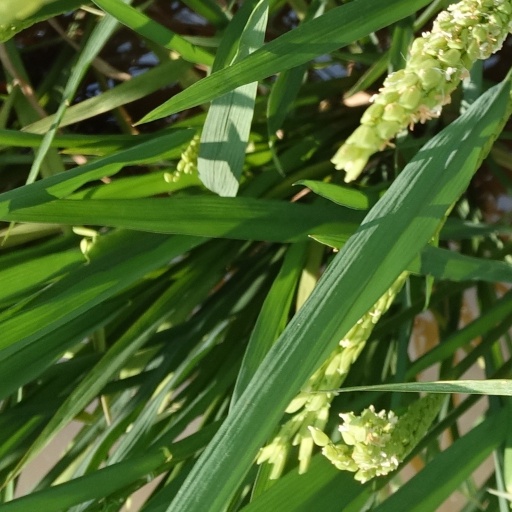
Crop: rice